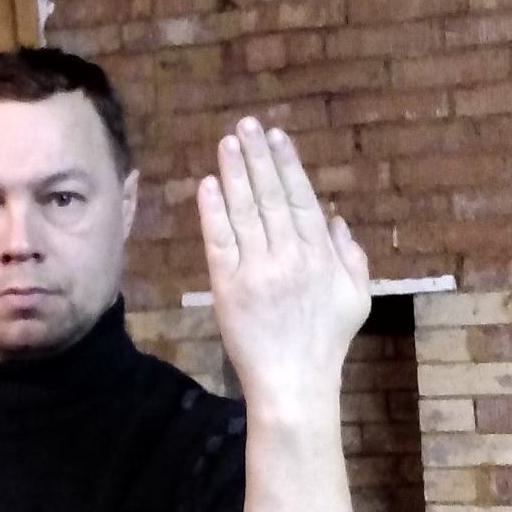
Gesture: stop_inverted